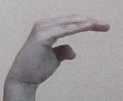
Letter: jeem